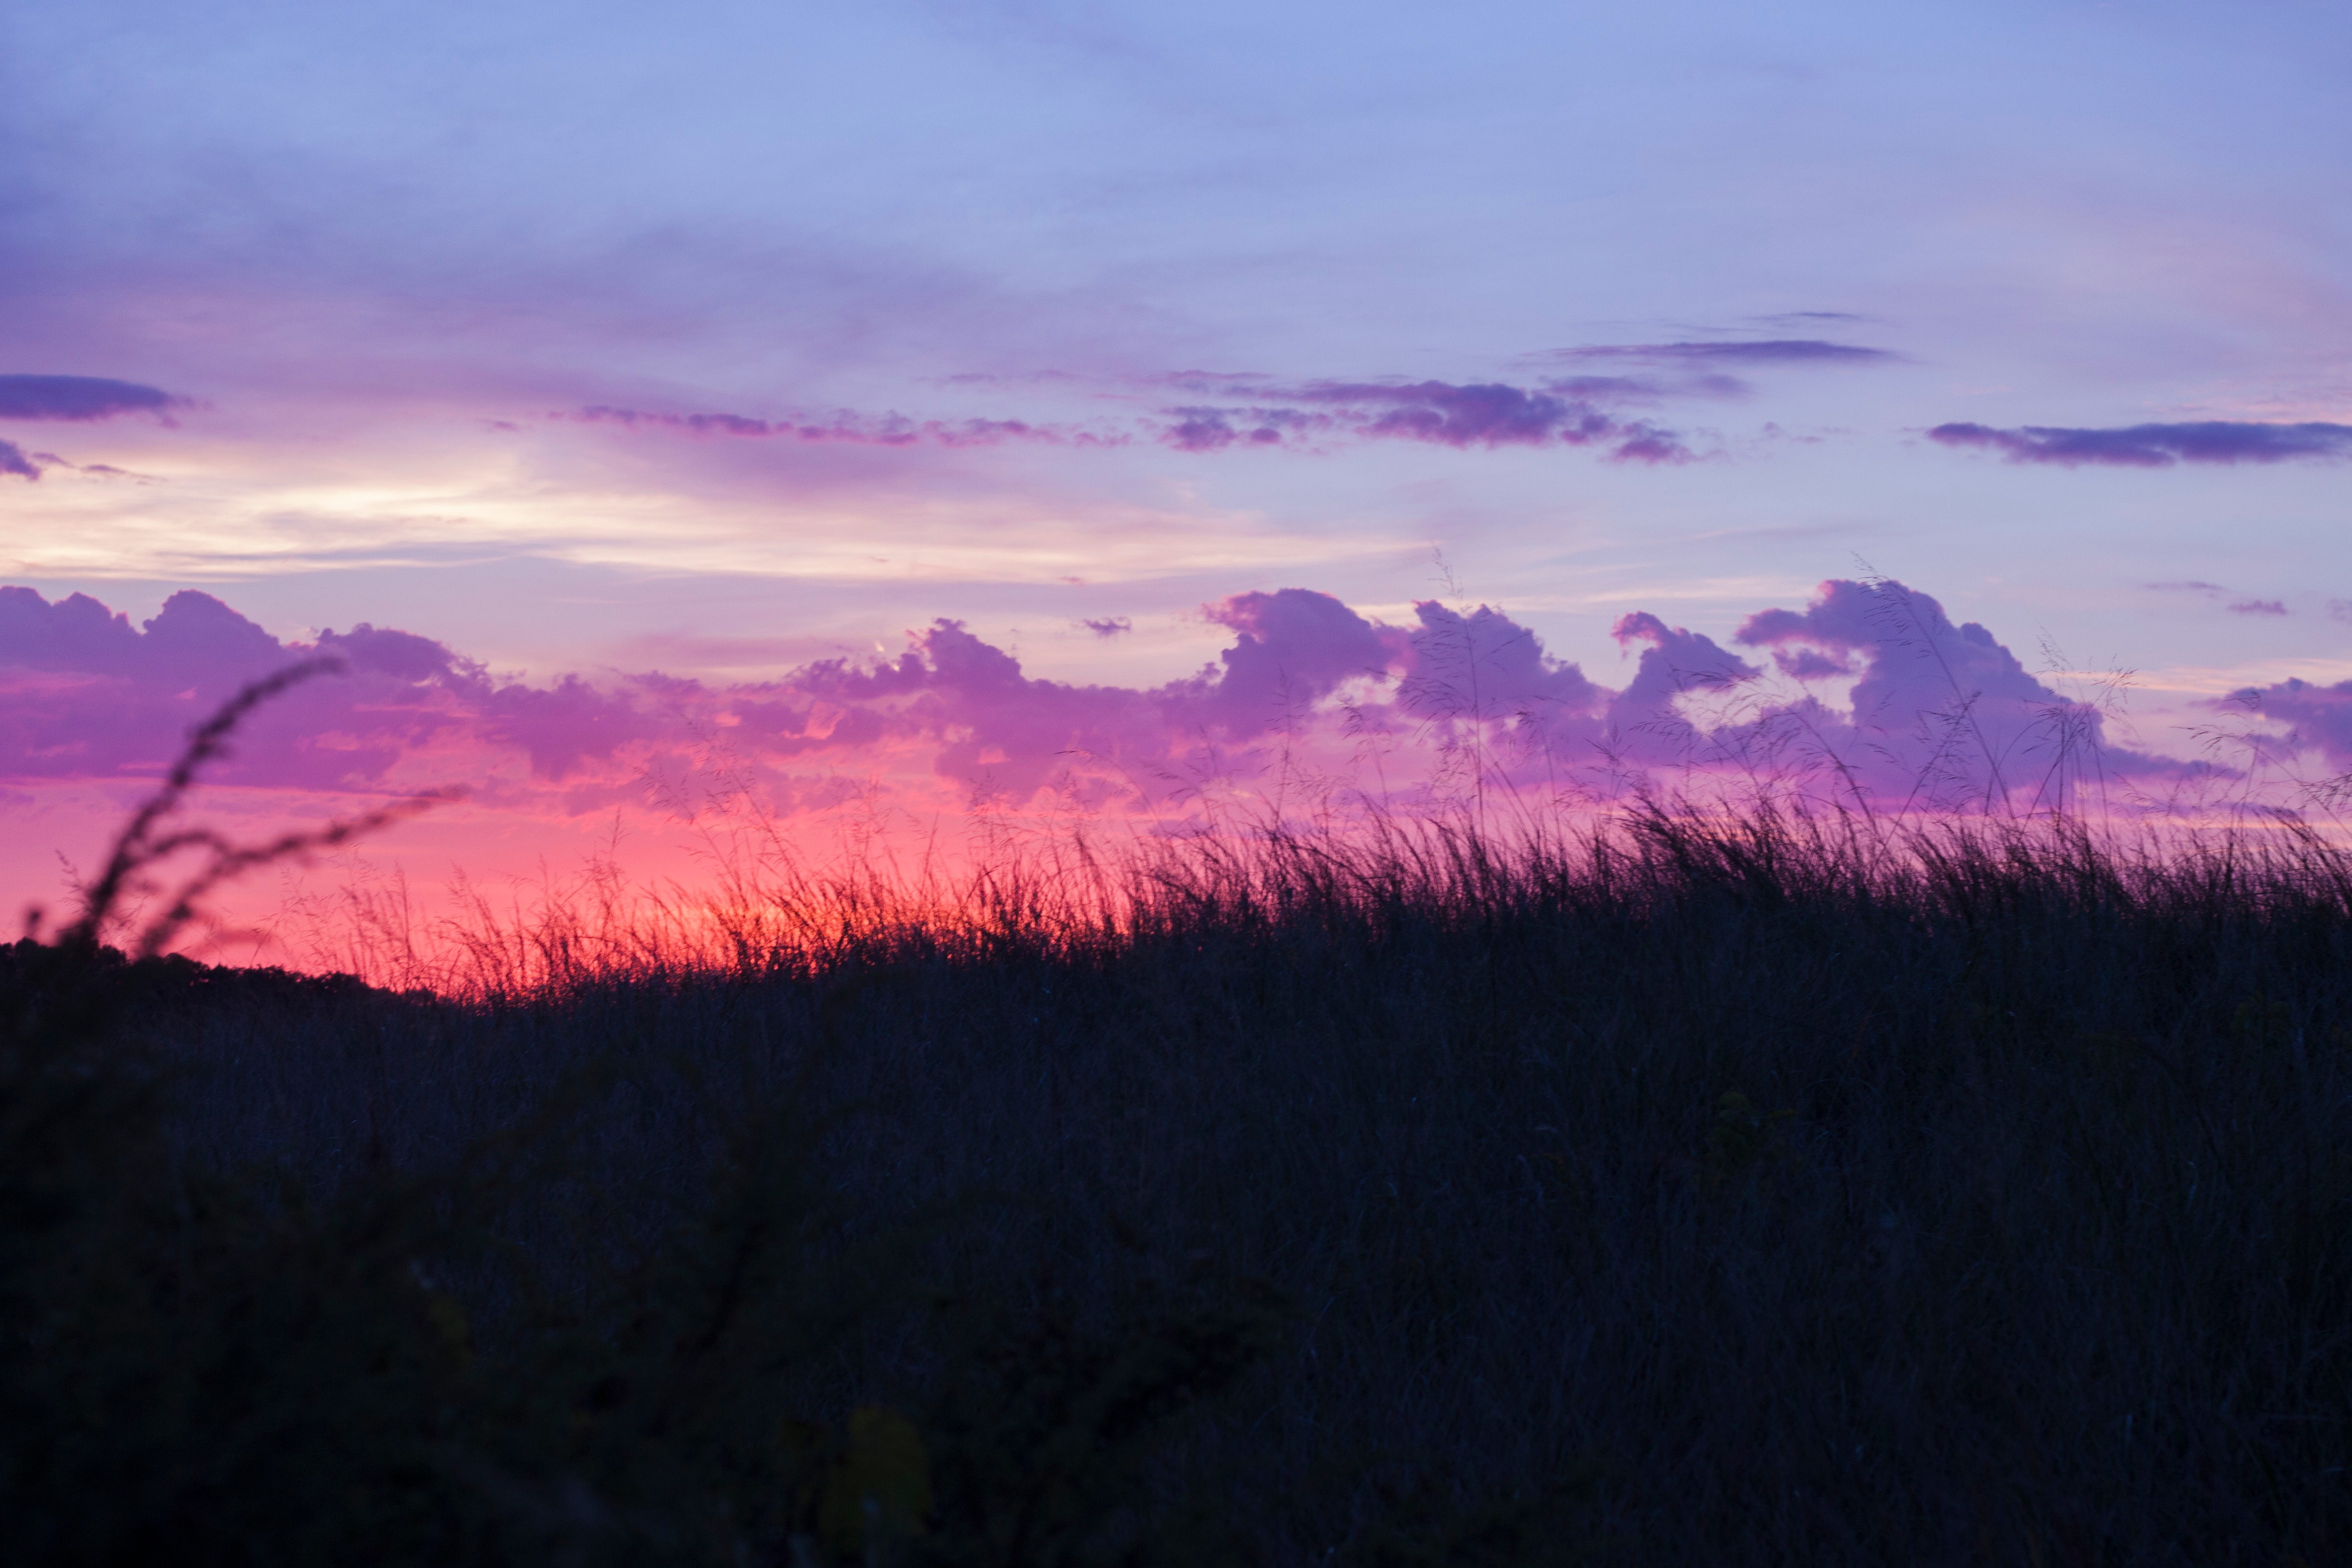
horizon, mountain, cloud, sky, sunrise, sunset, prairie, morning, hill, dawn, atmosphere, dusk, evening, plain, plateau, afterglow, atmospheric phenomenon, mountainous landforms, red sky at morning